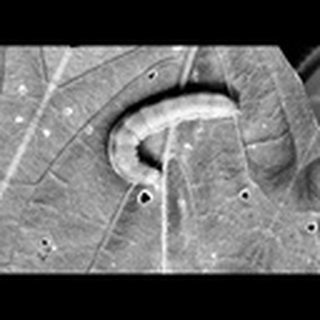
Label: cotton_army_worm